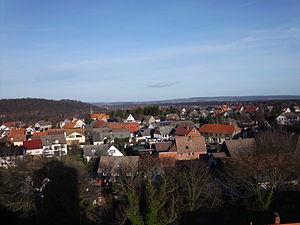
Vienenburg est un quartier de la ville de Goslar, dans le land de Basse-Saxe en Allemagne. Il était une ancienne ville qui a été incorporée le 1ᵉʳ janvier 2014.